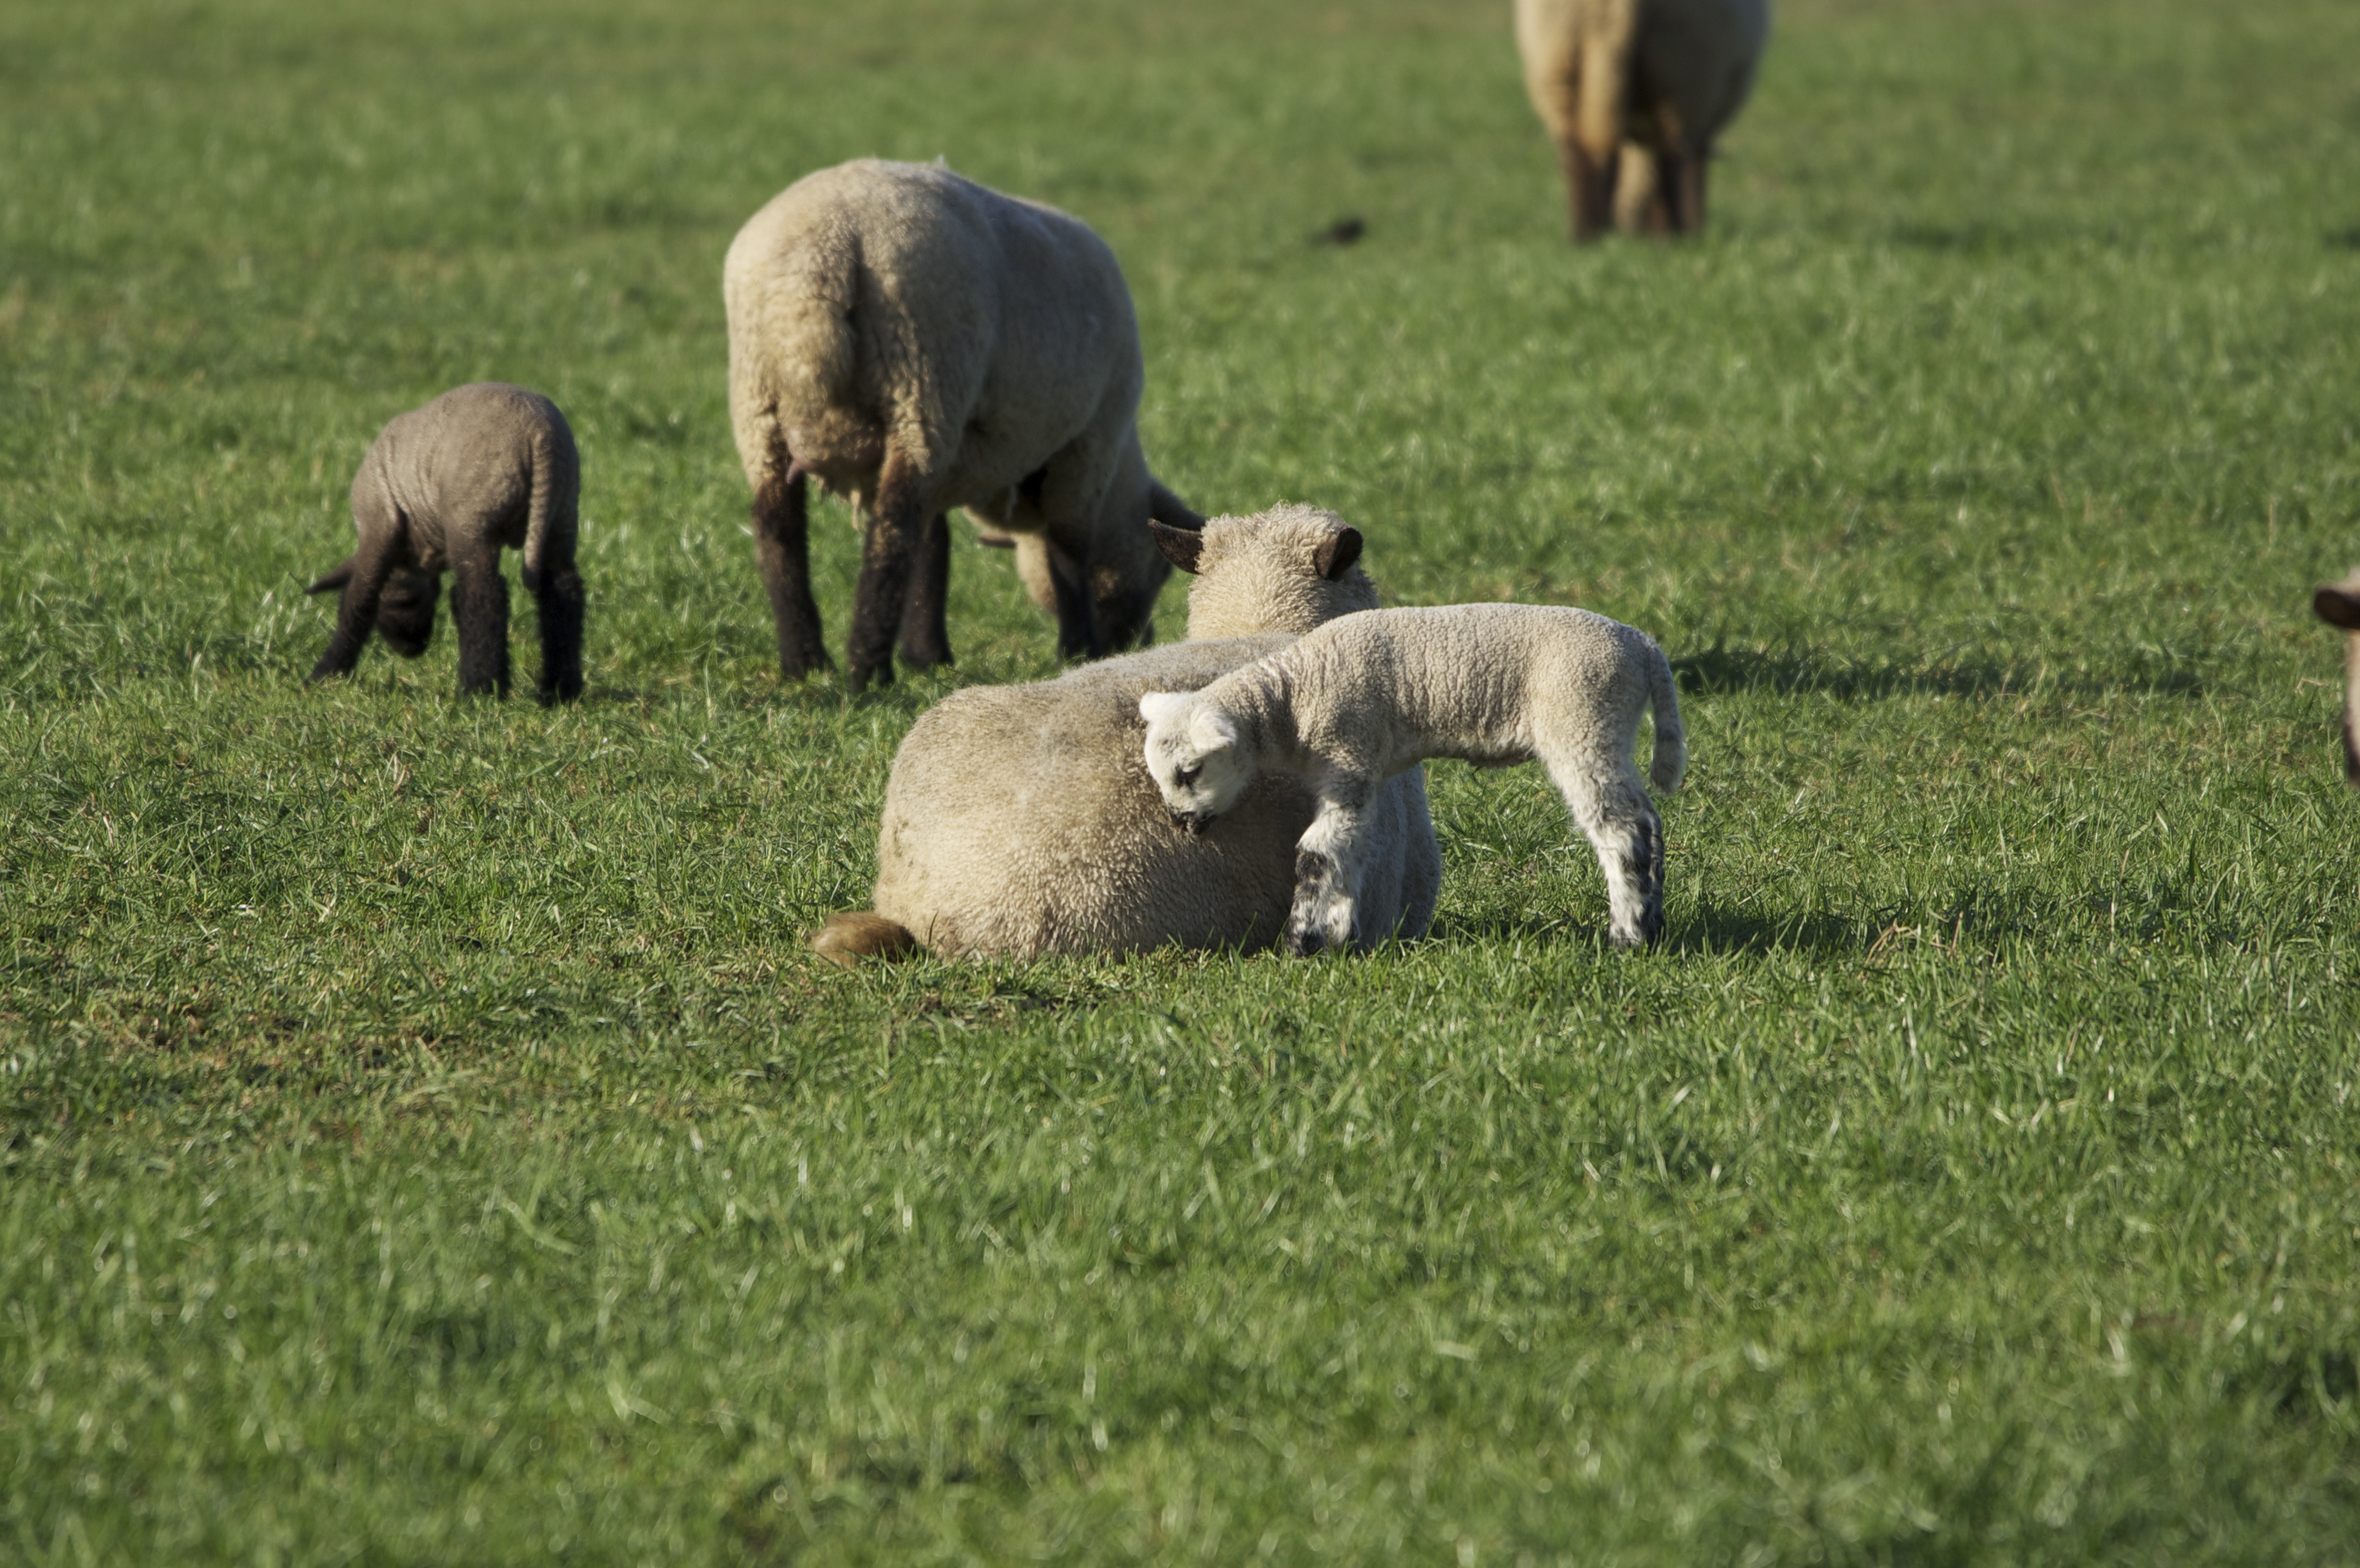
nature, grass, farm, meadow, flock, wildlife, herd, pasture, grazing, sheep, mammal, fauna, flock of sheep, grassland, animals, sheeps, lambs, passover